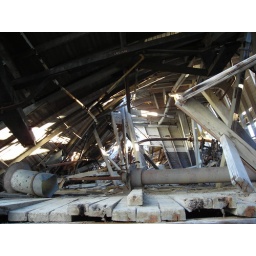
ship graveyard on the shores of yukon river in dawson